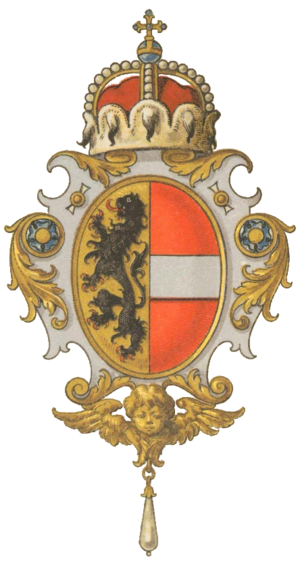
Les royaumes et pays représentés au Conseil d'Empire, ou au Reichsrat était, de 1867 à 1918, la désignation officielle de l'ensemble formé par les territoires au nord et à l'ouest de la monarchie austro-hongroise. Il comprenait ces terres de l'ancien empire d'Autriche ayant fait partie de la Confédération germanique, c'est-à-dire les territoires héréditaires des Habsbourg et les pays de la couronne de Bohême, ainsi que le royaume de Galicie et de Lodomérie, la Bucovine et le royaume de Dalmatie. Le nom courant, aussi parmi les juristes et les fonctionnaires, était Cisleithanie, contrairement à la Transleithanie, la partie hongroise.